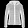
Label: Coat